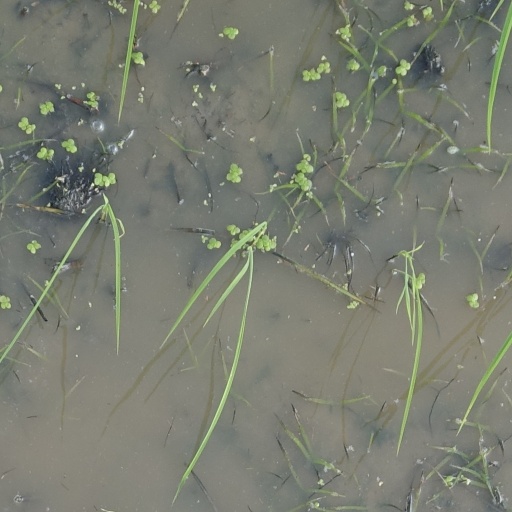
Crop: rice